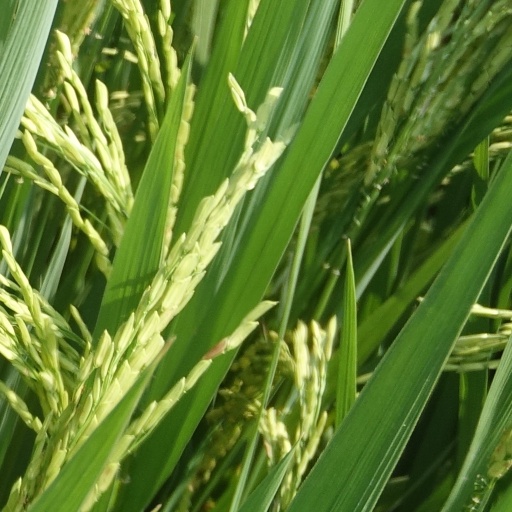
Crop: rice